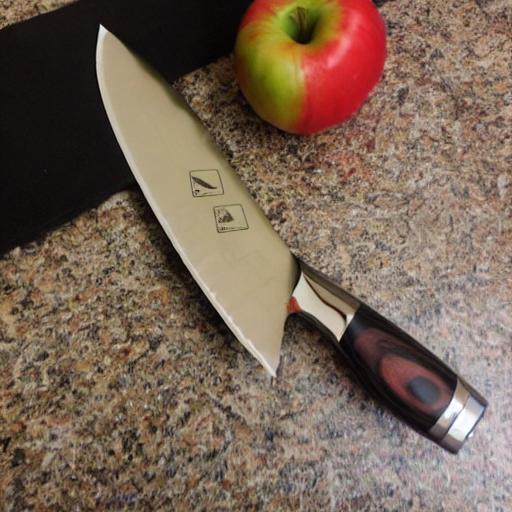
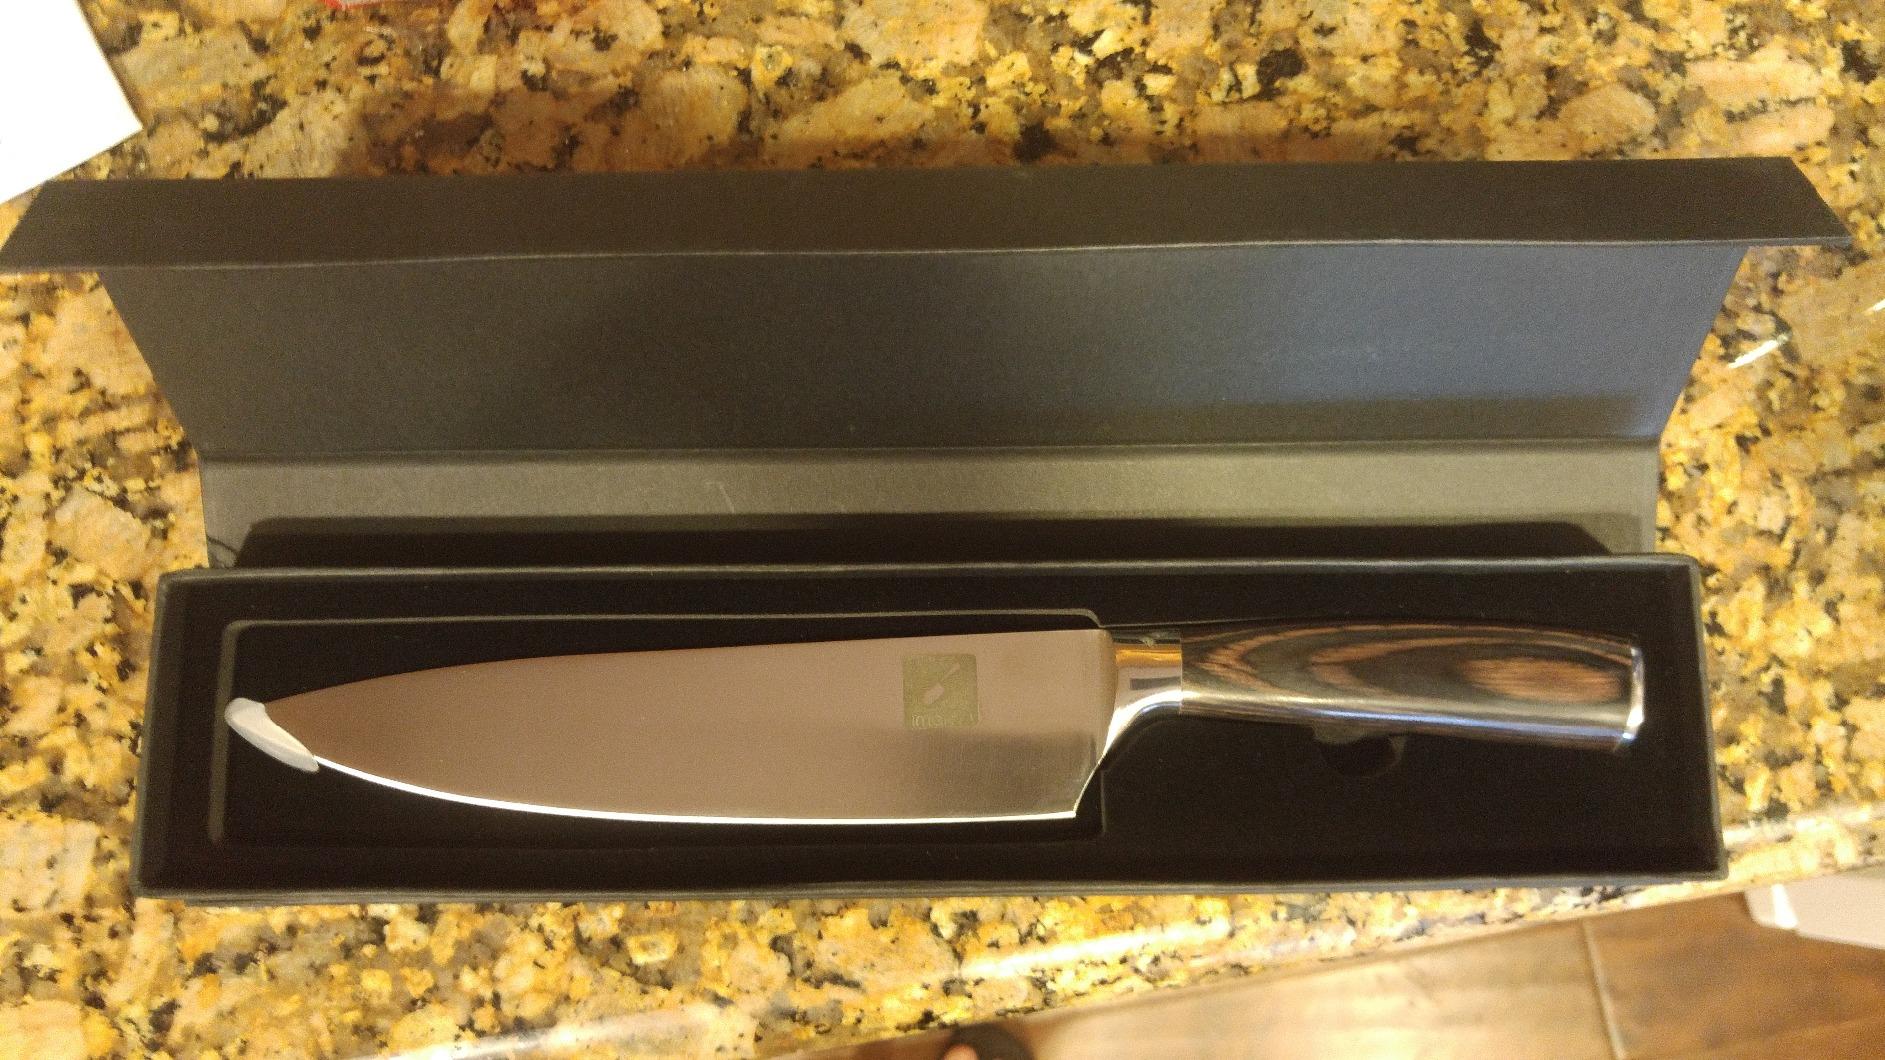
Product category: items_knife
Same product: no